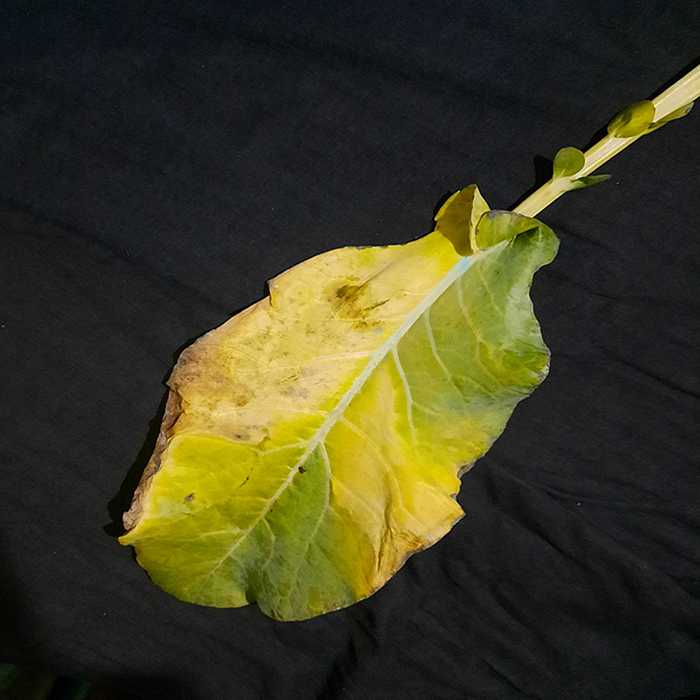
Plant: Cauliflower
Label: Black Rot